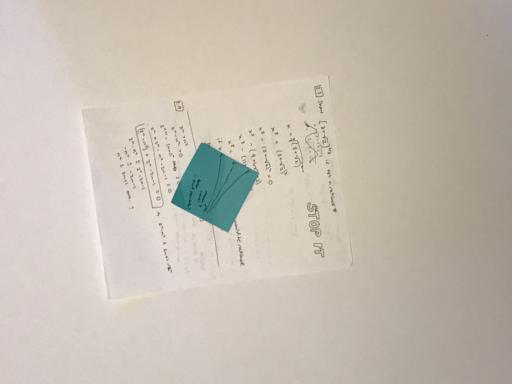
Waste category: paper